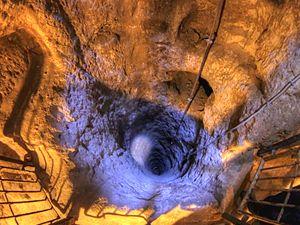
Cité souterraine de Derinkuyu, Cappadoce, Turquie Türkçe: Derinkuyu yer altı şehri. Camera location38°